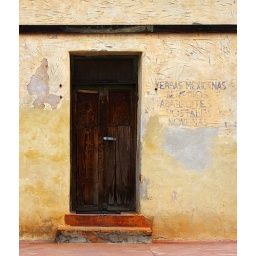
An old door and wall in Tucson